La Vérendrye Wildlife Reserve

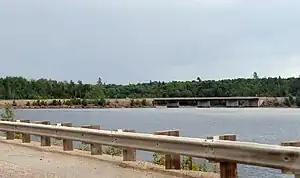
Dozois Reservoir and Highway 117

La Vérendrye's landscape is typical of the Canadian Shield. The main tree species include black spruce, white spruce, jack pine, eastern white pine, red pine, and white birch.